Digital currency

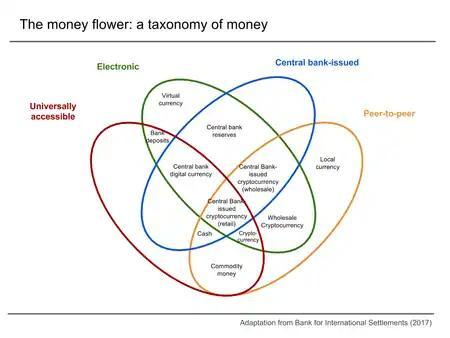
Taxonomy of money, based on "Central bank cryptocurrencies" by Morten Linnemann Bech and Rodney Garratt

Digital currency (digital money, electronic money or electronic currency) is any currency, money, or money-like asset that is primarily managed, stored or exchanged on digital computer systems, especially over the internet. Types of digital currencies include cryptocurrency, virtual currency and central bank digital currency. Digital currency may be recorded on a distributed database on the internet, a centralized electronic computer database owned by a company or bank, within digital files or even on a stored-value card.